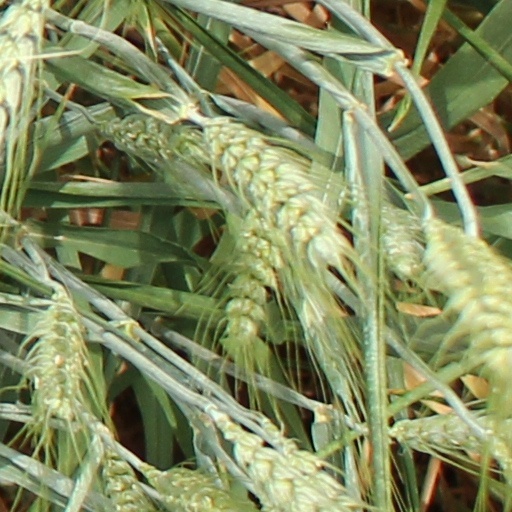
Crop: wheat